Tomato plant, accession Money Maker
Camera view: bottom (45 deg); turntable rotation: 90 degrees
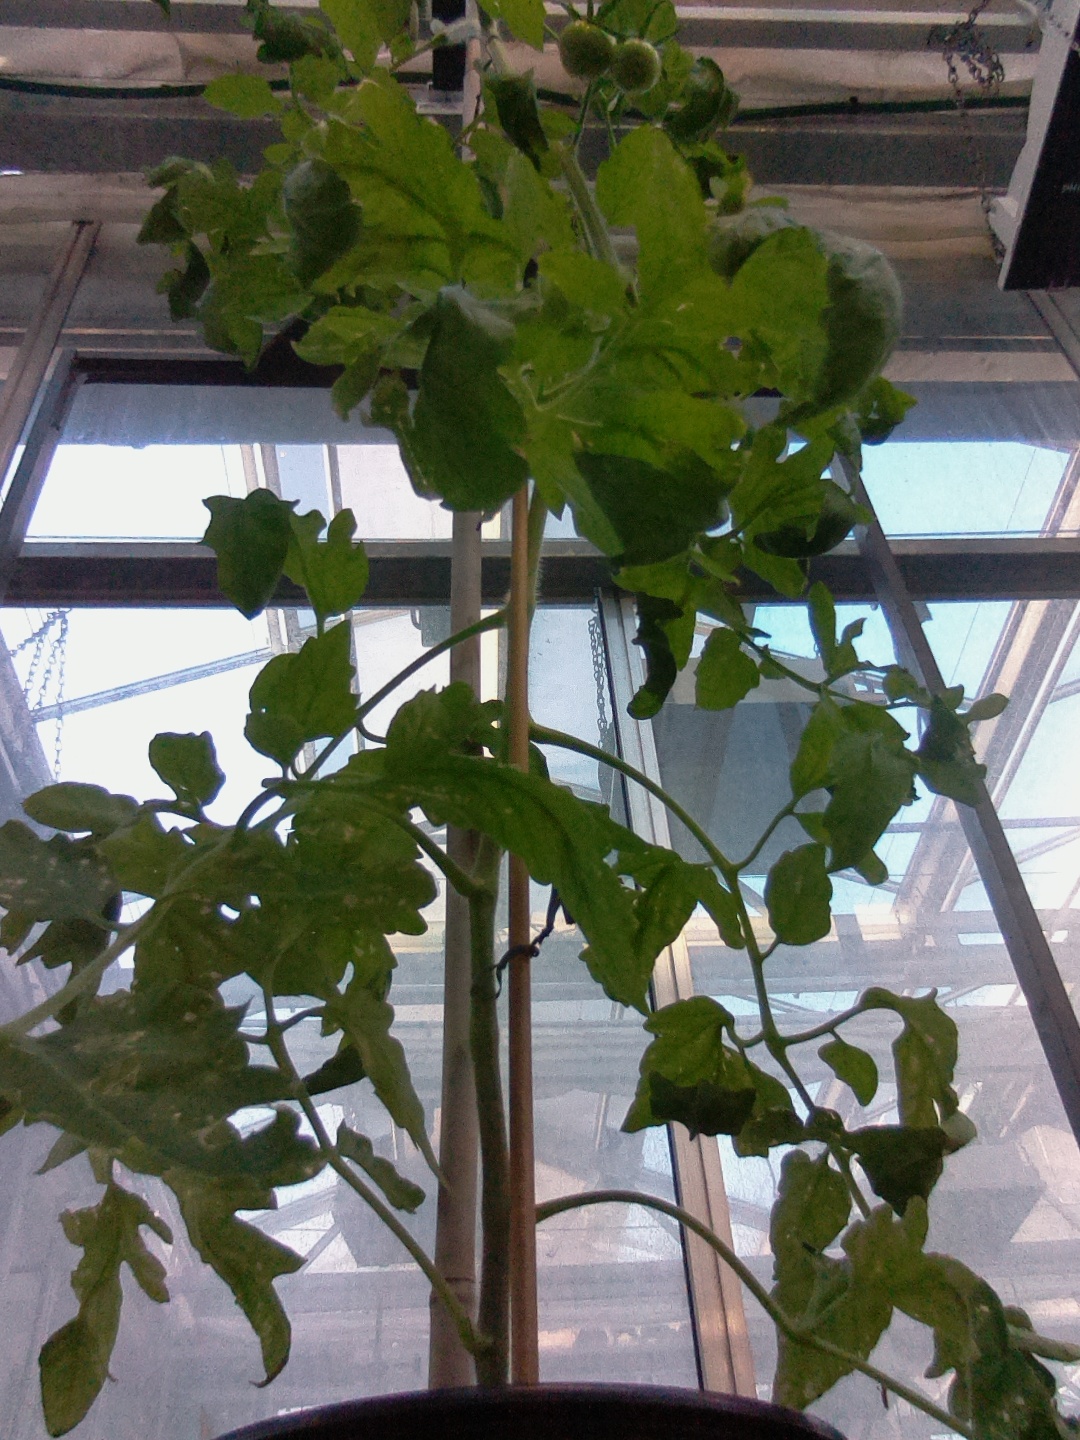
BBCH growth stage 71: 10%-20% of final fruit size